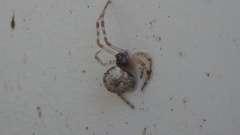
Species: Parasteatoda_tepidariorum